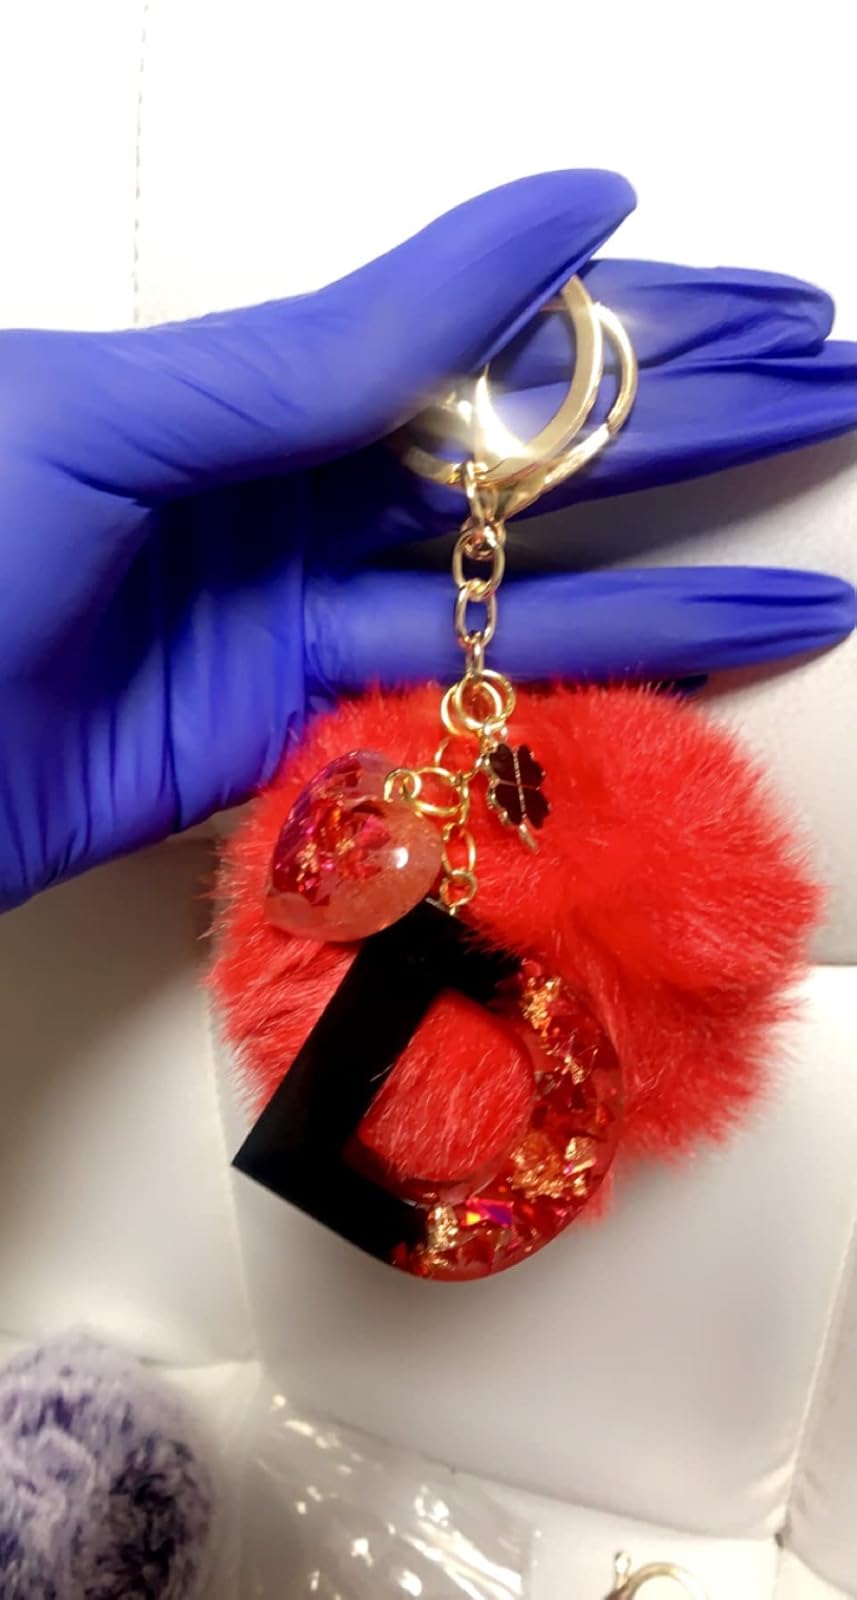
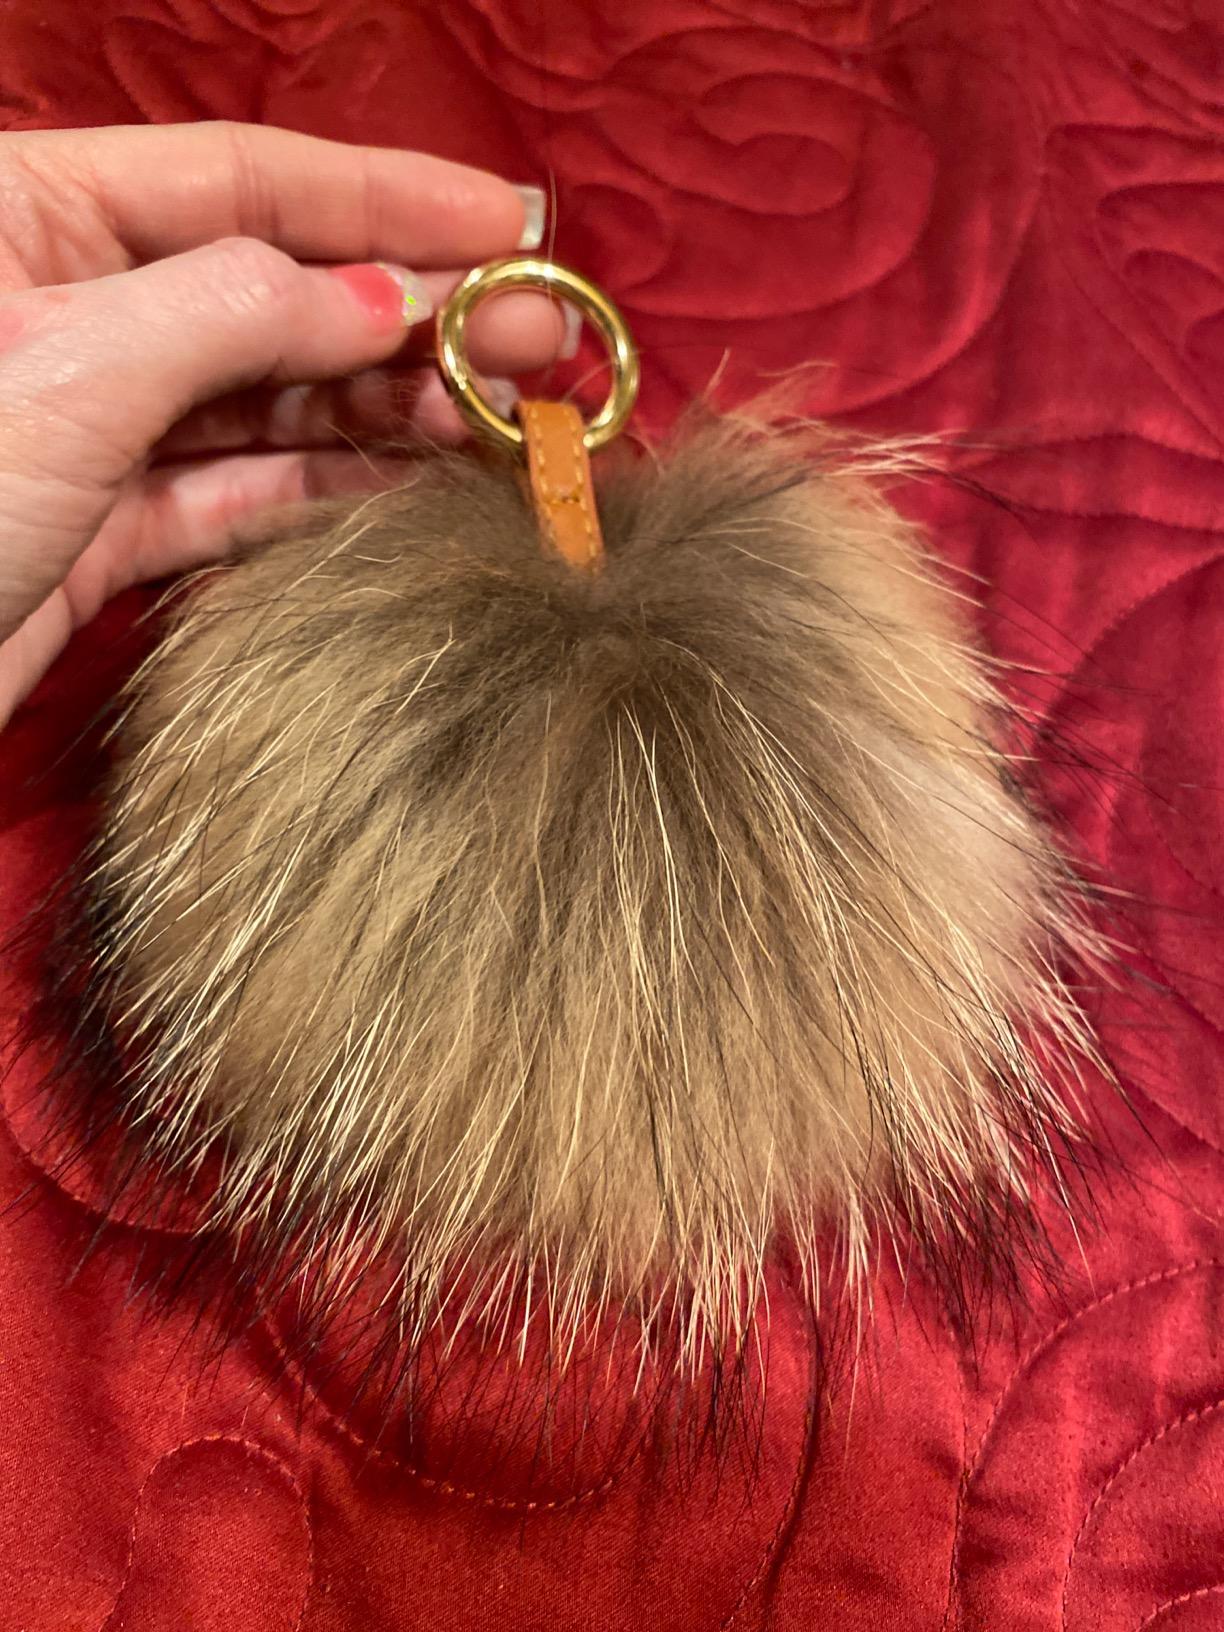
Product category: accessories_keychain
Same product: no